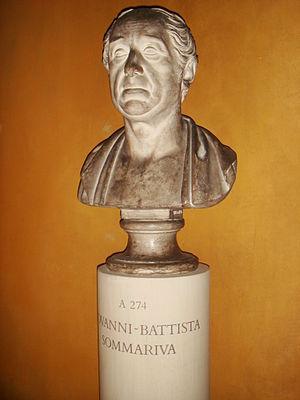
Gian Battista Sommariva est un avocat, homme politique et mécène italien de la fin du XVIIIᵉ et du début du XIXᵉ siècle.